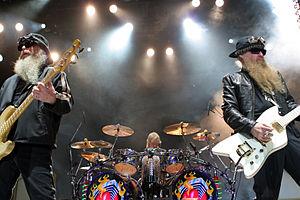
Le festival des Vieilles Charrues est un festival entièrement associatif de musiques actuelles, annuel, programmé sur quatre jours le troisième weekend de juillet dans la commune de Carhaix-Plouguer, dans le Finistère. Le festival est souvent surnommé « les Charrues », notamment sur les réseaux sociaux.
ZZ Top est un groupe de blues rock américain, originaire de Houston, au Texas. Il connait le sommet de sa célébrité dans les années 1970 et 1980. Les membres de ce trio sont Billy Gibbons, Dusty Hill et Frank Beard.
Un hot rod est une automobile de collection restaurée, préparée, de style Tuning vintage. Les Hot rod sont des objets de culte de la Kustom Kulture américaine, généralement à base des premières voitures américaines des années 1920 aux années 1950, avec pour modèles de prédilection les premières Ford T, Ford A II, et Ford B II, avec pour variantes les Volksrod, Woodies, Rat rod, ou Custom, Bobber, et Rat bike de bikers. Ils sont baptisés Tuning, ou Custom, au-delà des années 1950.